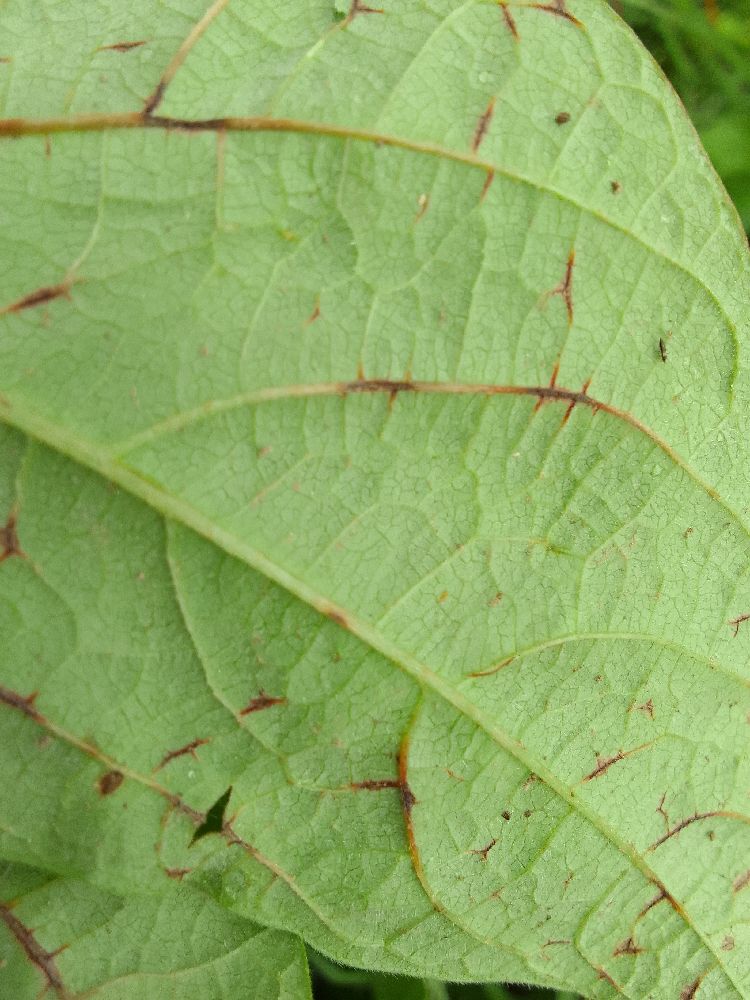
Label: anthracnose